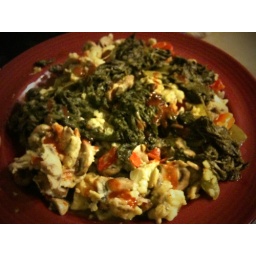
Scrambled eggs, mushrooms, red and green peppers and onion together then drowned it in Tapatio.